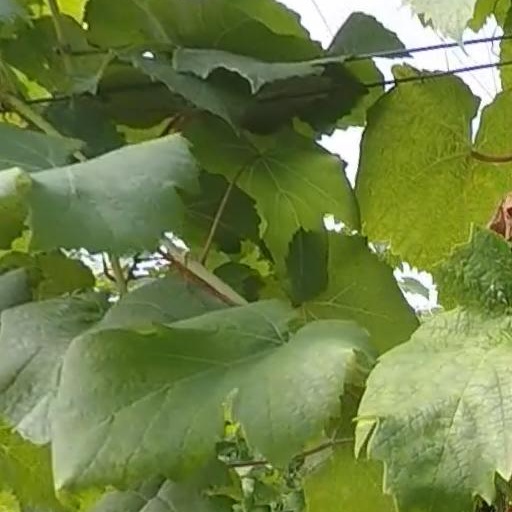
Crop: grape